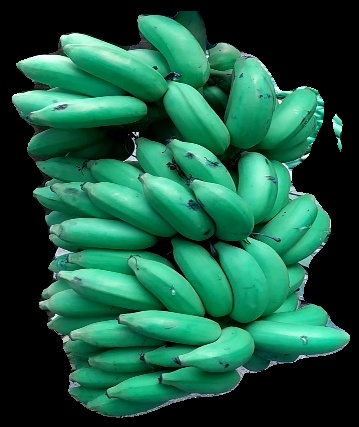
Variety: elakki-bale
Grade: grade1